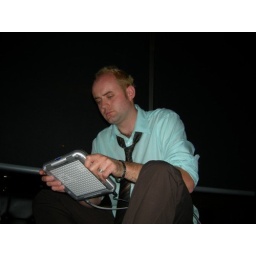
chilled on sofa amongst friends dropppin beats via a tenori-on live in Moo bar in Leamington. 23rd Sep 07.